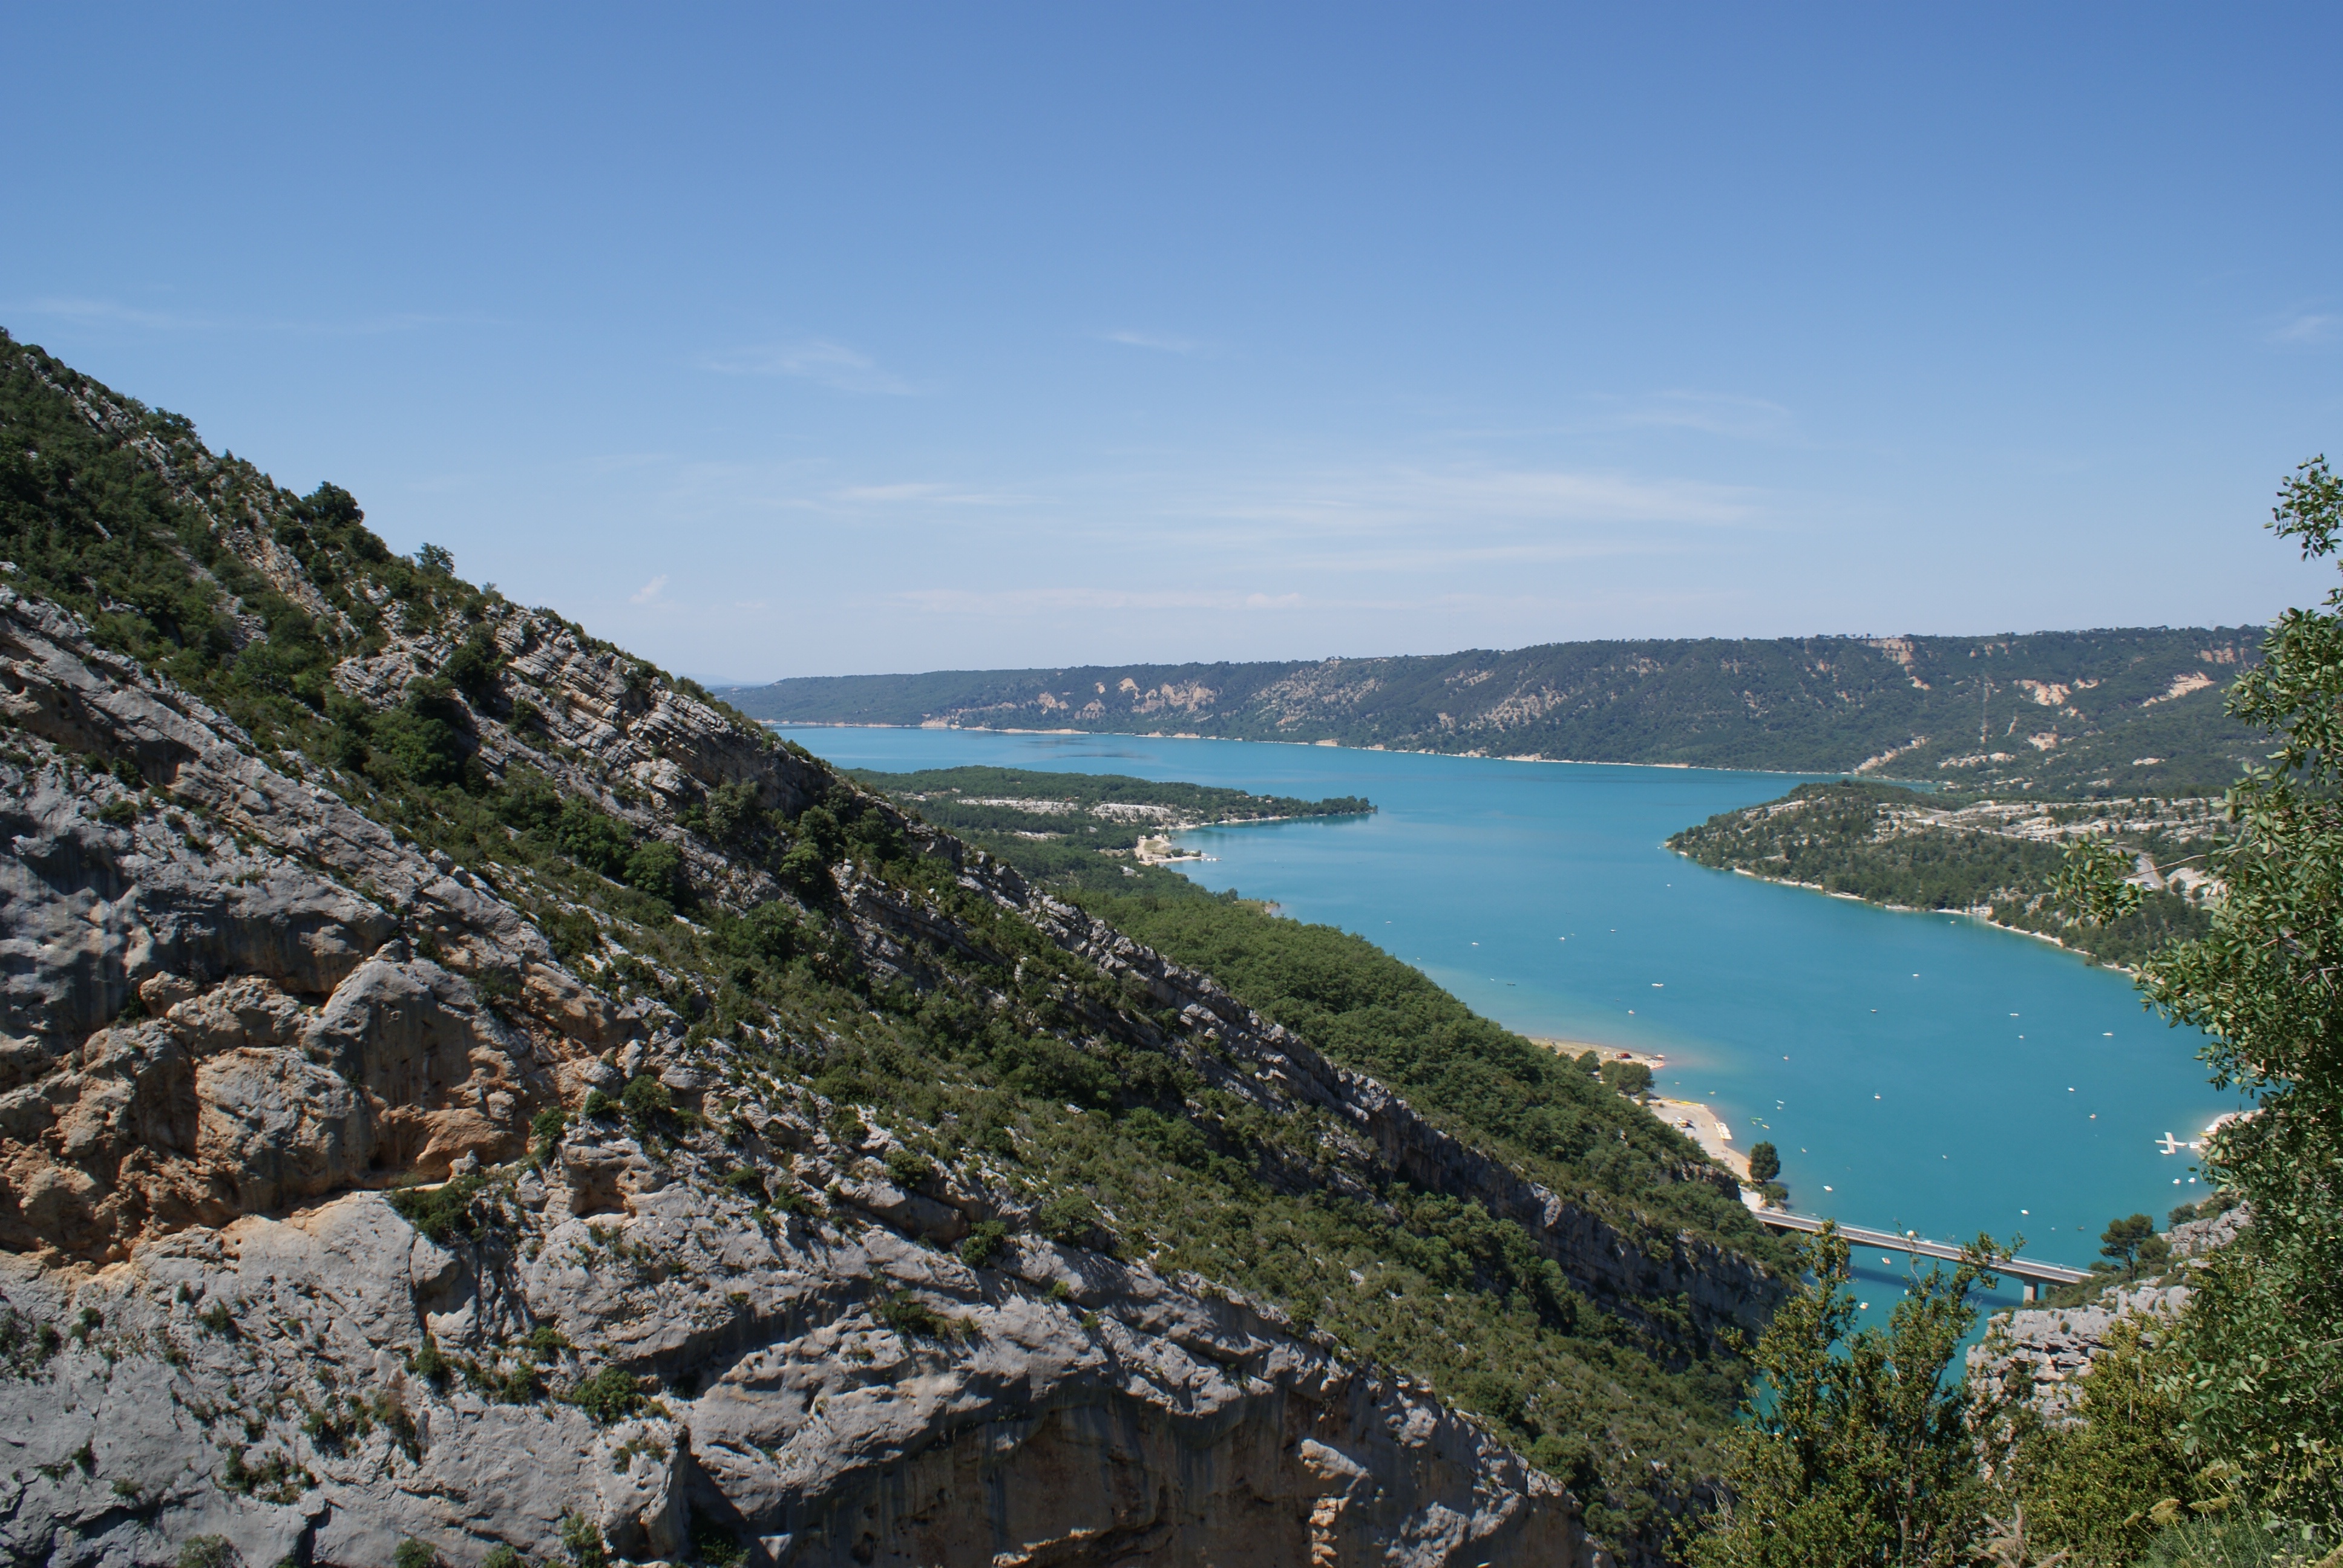
landscape, sea, coast, water, nature, lake, river, summer, vacation, cliff, france, cove, green, bay, ride, reservoir, terrain, body of water, mountain road, mountains, provence, gorges, verdon, cape, south of france, gorges du verdon